Keshavrao Sonawane

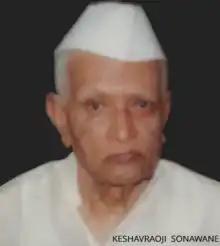

Keshavrao Sonawane (1925–2006) was an Indian politician, who served four terms in the Maharashtra Legislative Assembly, and was a Co-operative minister in Yashwantrao Chavan's cabinet and later Vasantrao Naik's cabinet during 1962–1967. He was elected as Member of Maharashtra Legislative Assembly for 4 times, twice from Latur constituency and twice from Ausa constituency.